Renault Trucks D

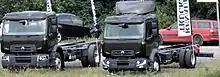
The Renault Trucks D Wide (left) and D (right)

The D incorporates automatic transmission as standard in all its versions (except the D Cab 2 m) and new comfort and security features.